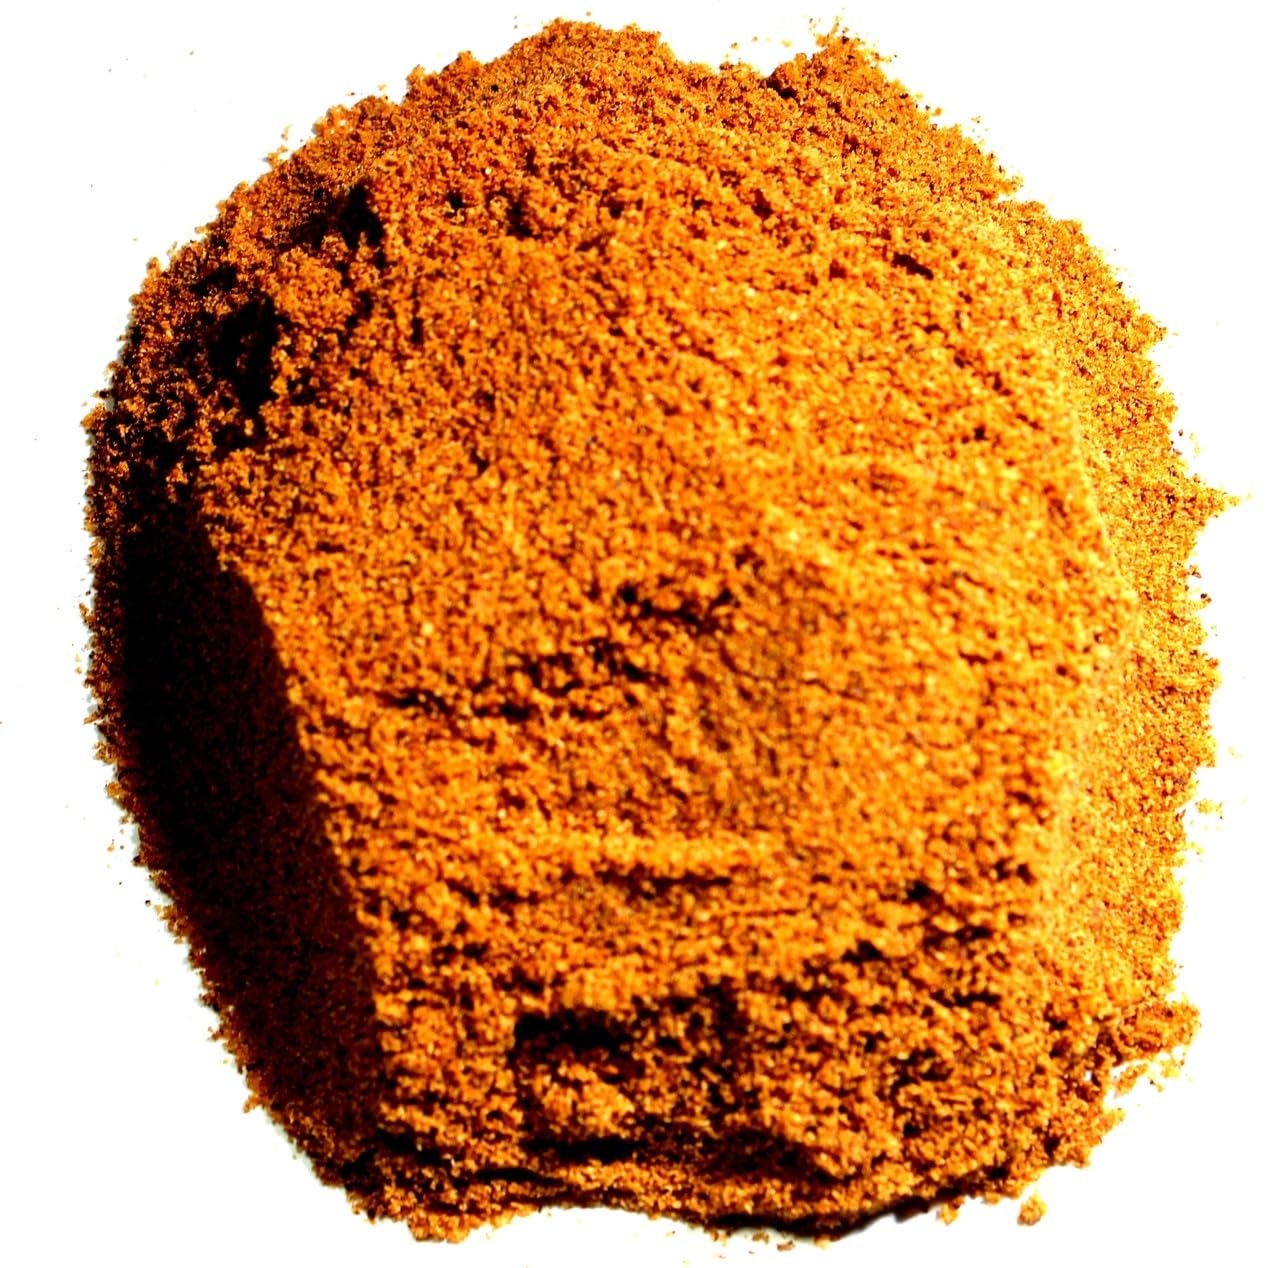
Item Name: Nelson's Tea - Nutmeg - Powder (4 oz)
Bullet Point 1: Nutmeg - Powder
Bullet Point 2: Originally from Indonesia, this spice is now cultivated world wide and is used in a variety of culinary applications.
Bullet Point 3: Packaged in Indianapolis, IN USA
Product Description: Originally from Indonesia, this spice is now cultivated world wide and is used in a variety of culinary applications.
Value: 1.0
Unit: Count

Price: 8.95